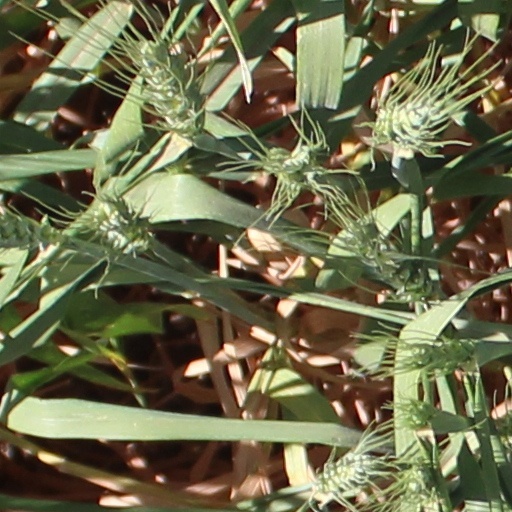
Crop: wheat